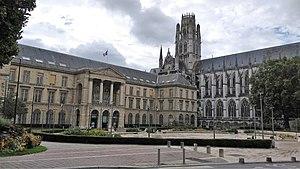
Rouen, à la suite de son accroissement et du fait de l’importance de l’administration, a connu plusieurs hôtels de ville, dont l'emplacement a varié au cours de l'histoire.